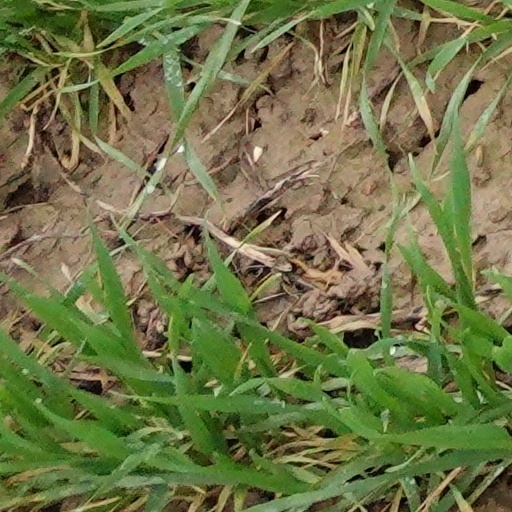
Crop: wheat